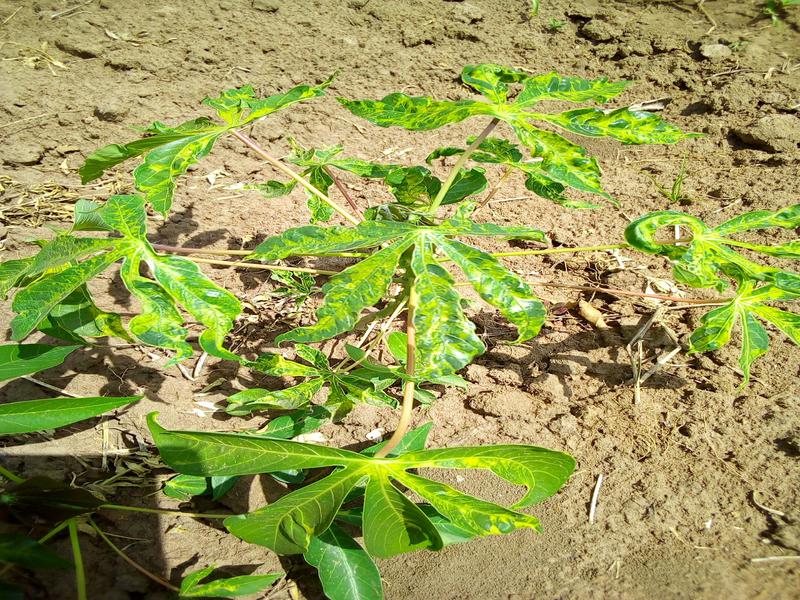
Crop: cassava
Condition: mosaic_disease